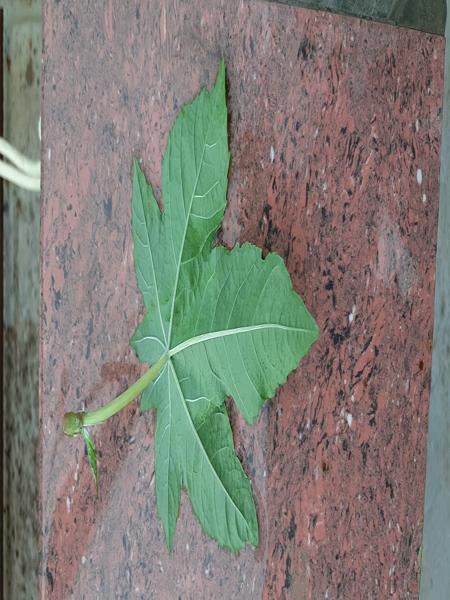
Plant: Castor